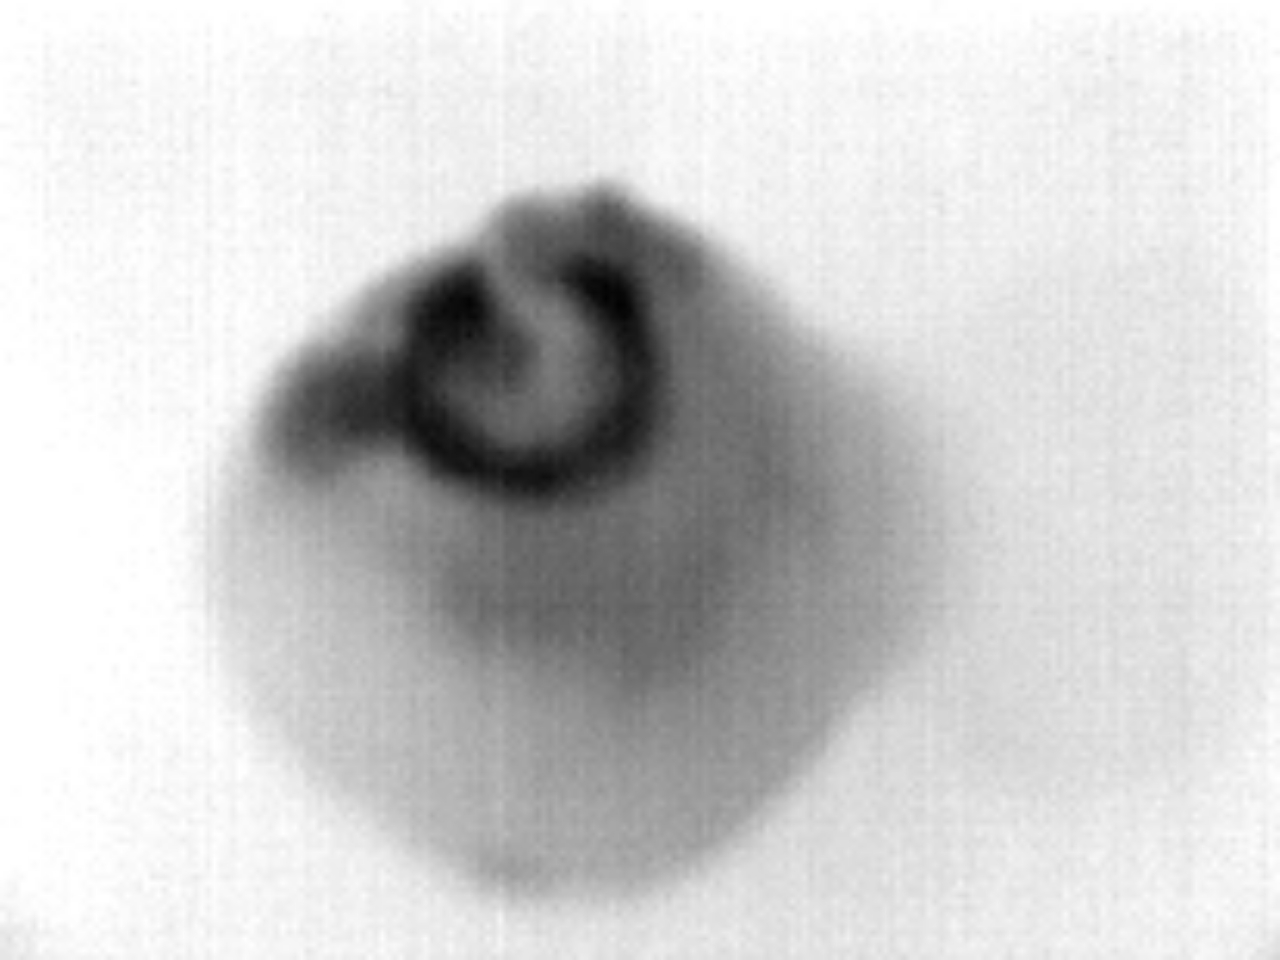
Label: Major Defect